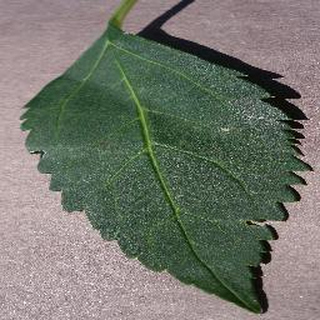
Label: healthy_cherry